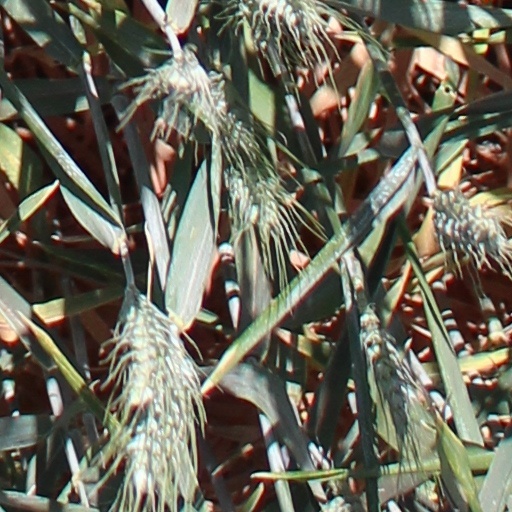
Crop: wheat